Eitel Hospital

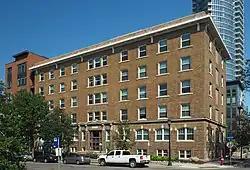
The Eitel Hospital viewed from the southwest

Eitel Hospital (later renamed "Doctors Memorial Hospital") is a former hospital building in Minneapolis, located across from Loring Park. It is listed on the National Register of Historic Places. The building is a brick building primarily in the Classical Revival style, made plainer when its original cornice was removed.